Tampico Bridge

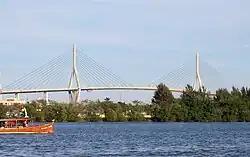
Bridge and Pánuco River

The Tampico Bridge is a vehicular cable-stayed bridge connecting the Mexican states of Tamaulipas and Veracruz in eastern Mexico.